Texas Buddies

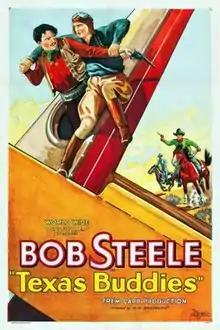
Theatrical release poster

Texas Buddies is a 1932 American Western film written and directed by Robert North Bradbury. The film stars Bob Steele, Nancy Drexel, Francis McDonald, Harry Semels, George "Gabby" Hayes and William Dyer. The film was released on October 19, 1932, by Sono Art-World Wide Pictures.